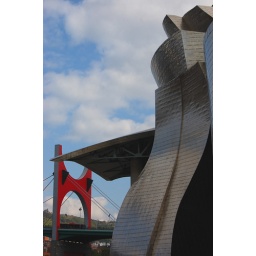
Along with the red bridge, this part of the Guggenheim looks like it could be a bridge over the river.